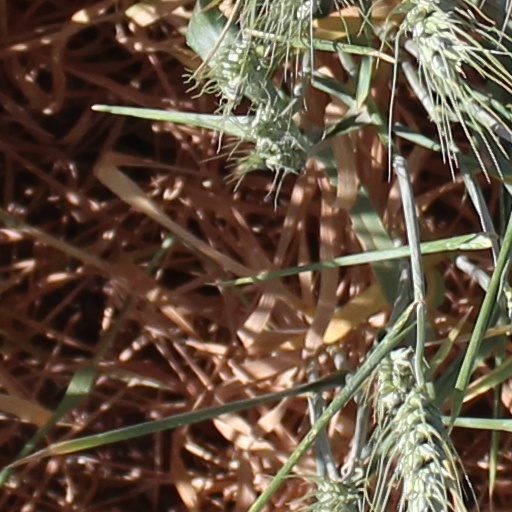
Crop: wheat